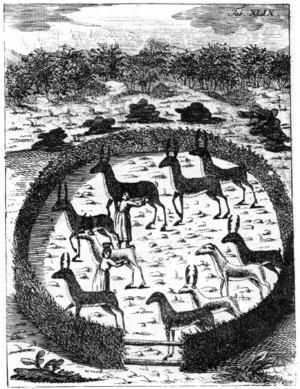
La renniculture ou l'élevage du renne est une pratique attestée depuis au moins le Iᵉʳ siècle av. J.-C.. Il est toujours pratiqué aujourd'hui en Finlande, en Norvège, en Suède, en Russie, en Mongolie, et au Canada. Certains groupes humains comme les Samis, les Iakoutes, les Tchouktches, les Nénètses, les Tsaatanes et de nombreux peuples sibériens ont organisé leurs sociétés pastorales et leurs cultures autour de cet élevage. Les rennes sont élevés pour leur viande et dans une moindre mesure pour leur lait. Ils peuvent être montés et attelés.
La Laponie est une région transnationale située dans le nord de la Fennoscandie, à cheval sur les territoires norvégien, suédois, finlandais et russe, dont le peuple autochtone sont les Samis.